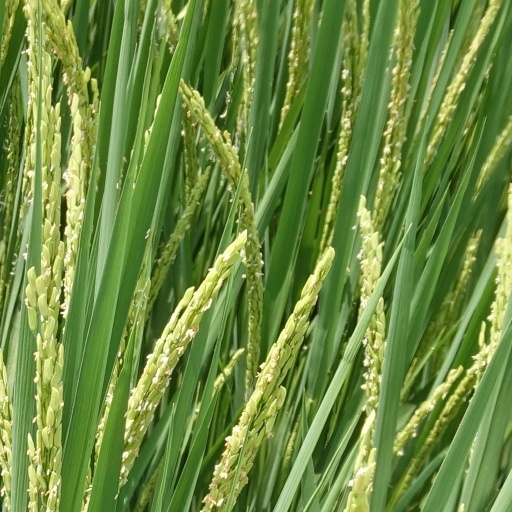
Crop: rice